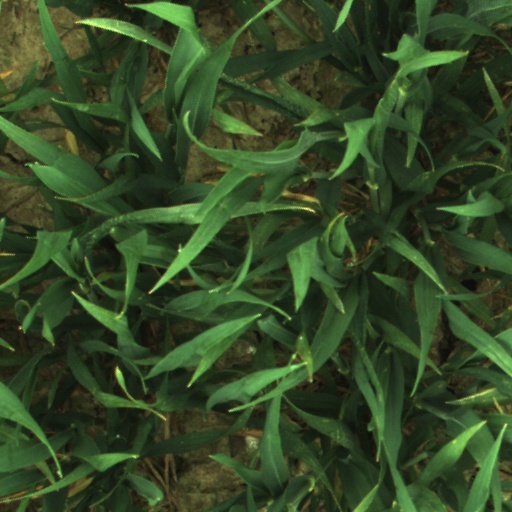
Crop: wheat